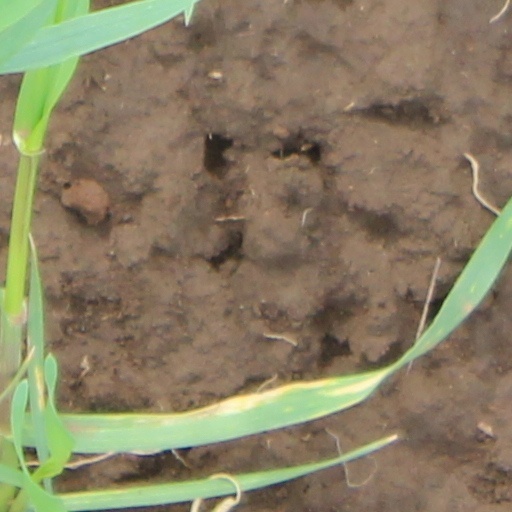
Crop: wheat